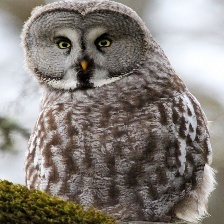
Species: GREAT GRAY OWL
Scientific name: STRIX NEBULOSA
ImageNet parent category: great_grey_owl